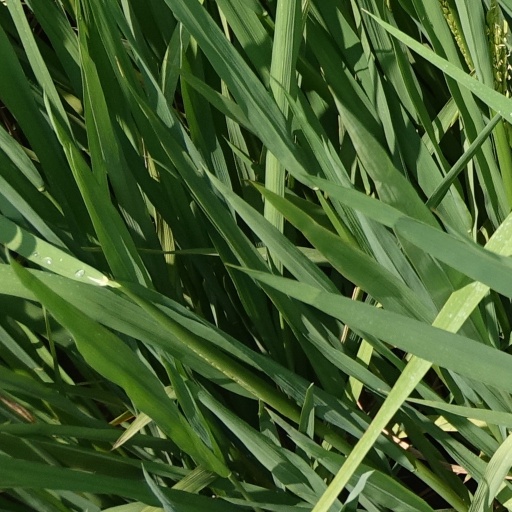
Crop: rice